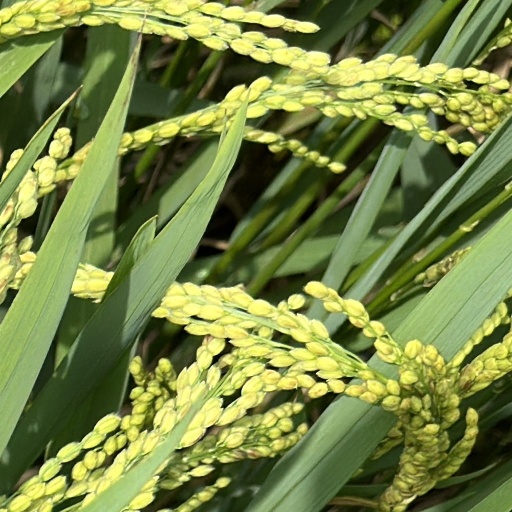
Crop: rice